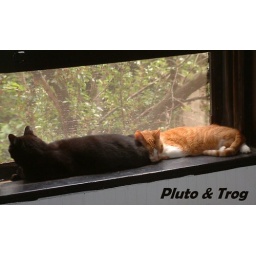
Apartment 10 in the Roanoke on Ludlow Ave. mulberry tree outside with fruit and birds